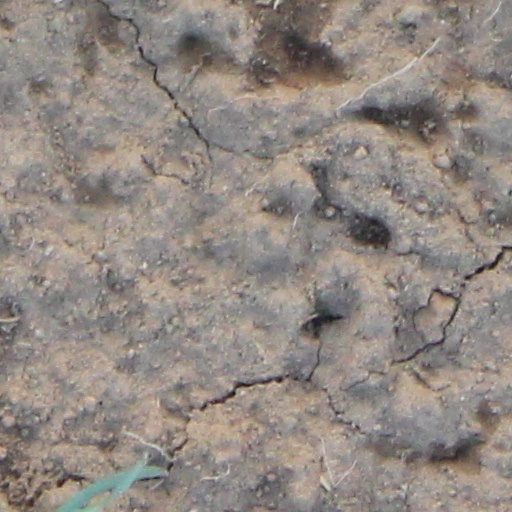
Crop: wheat